George Boyd (footballer)

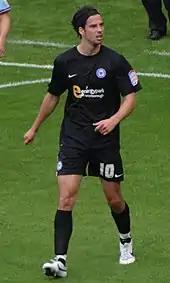
Boyd playing for Peterborough United in 2011

Ahead of the 2011–12 season, Peterborough rejected two bids for Boyd from Burnley. He played in the club's first match of the season on 6 August 2011, a 2–1 victory over Crystal Palace on their return to the second tier of English football. He scored eight times during the season, making 48 appearances in all competitions, as Peterborough consolidated their position in the Championship. At the end of that season, Boyd declined the offer of a contract extension, with one year remaining on his existing deal. Consequently, he was placed on the transfer list in line with the club's updated transfer policy. Boyd remained transfer-listed for the remainder of his time at Peterborough. Despite this, he continued to feature regularly, opening the 2012–13 season by scoring twice in his first three appearances. In October 2012, Boyd scored his fourth and fifth goals of the season in a 3–1 home win over Huddersfield Town on 23 October 2012. His second goal during the match was a dipping volley from just inside the Huddersfield half, described as "world-class".